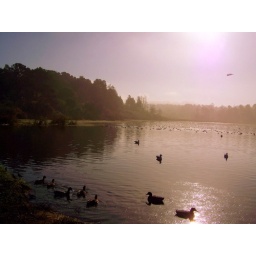
Under a big old sky | Out in a field of green